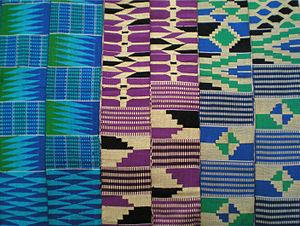
Les Ewes sont une population d'Afrique de l'Ouest, vivant principalement au sud-est du Ghana et au sud du Togo – où ils sont majoritaires –, également au sud-ouest du Bénin. Au Togo, la ville de Notsé est considérée comme la "capitale" ou berceau du peuple Ewé. Ils parlent l'ewe.